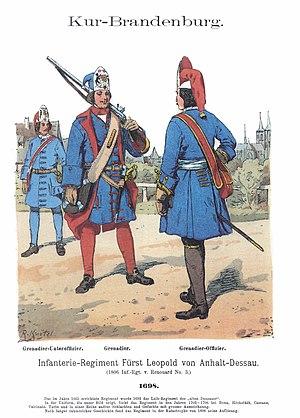
L'Armée royale prussienne était l'armée du royaume de Prusse. Ces forces armées furent essentielles dans l'affirmation du Brandebourg en tant que pouvoir européen.